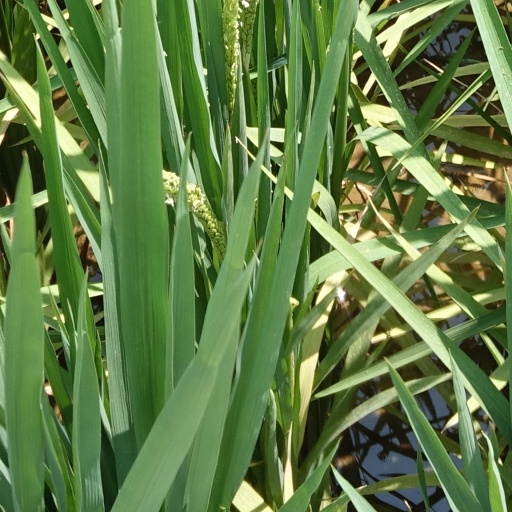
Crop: rice